Sky position (RA, Dec in degrees): 152.905, 26.617
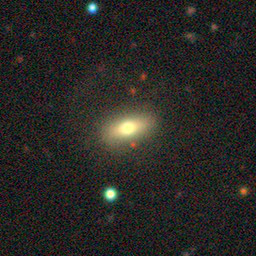
Galaxy morphology: In-between Round Smooth Galaxies